Great Train Robbery (1963)

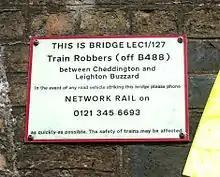
Train Robbers Bridge Network Rail identification plate

Mills had constant trauma headaches for the rest of his life, before dying of leukemia in 1970. Mills's assailant was one of three members of the gang that were never identified by the others. However, in November 2012, Hussey made a death-bed confession that it was him, although there were suspicions that this was repayment of a debt, to divert attention from the real perpetrator.